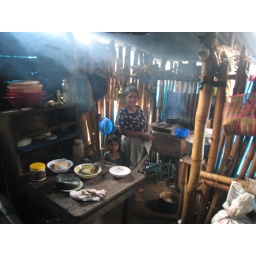
Typical house in need of a stove with a chimney, to eliminate common respiotaroy problems